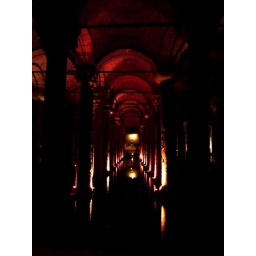
hundreds and hundreds of pillars, all below ground level. There are still fish splashing about in the pools.